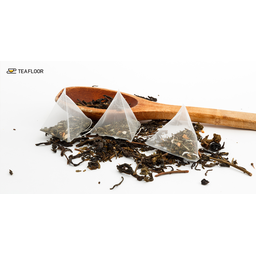
Label: trash